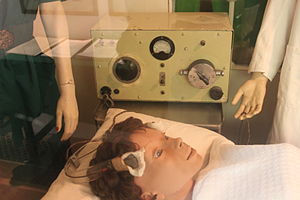
Elektrochokbehandling
Prøveopstilling af maskine til udførelse af elektrochokbehandling
Elektrochokbehandling er en behandling, der bruges til behandling af svær depression, delirium og mani, samt i sjældne tilfælde svær, ellers ubehandlig skizofreni.